Antonio Bartolomeo Bruni

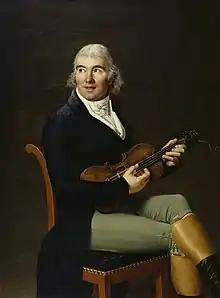
Portrait of Antonio Bartolomeo Bruni by Césarine Davin-Mirvault, circa 1804 (New York, The Frick Collection)

Antonio Bartolomeo Bruni (28 January 1757 – 6 August 1821) was an Italian violinist, composer and conductor. Bruni was born and died in Cuneo, Italy. During most of his life, he resided, played and composed in Paris.